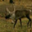
Label: deer